Helen Shaver

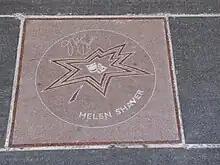
Helen Shaver's star on Canada's Walk of Fame

In 1980, Shaver starred with Beau Bridges in the short-lived NBC television series "United States" developed by Larry Gelbart. A year later she starred in the short-lived drama series "Jessica Novak". She was in the 1984 Canadian-made "Countdown to Looking Glass". She subsequently appeared on such television shows as "Hill Street Blues" and "T. J. Hooker". In 1990, she guest-starred as the murderer in "Rest in Peace, Mrs. Columbo", and later that year co-starred on the short-lived series "WIOU", playing a television journalist (as she also did on "Jessica Novak"). From 1996-1999, Shaver co-starred on the television series "", playing Dr. Rachel Corrigan, a widowed psychiatrist with an eight-year-old daughter who is helped by the Legacy in the pilot episode; her performance earned a Saturn Award nomination. In 2000, she won a Genie Award for her portrayal of a drug-addicted prostitute in the independent feature "We All Fall Down".